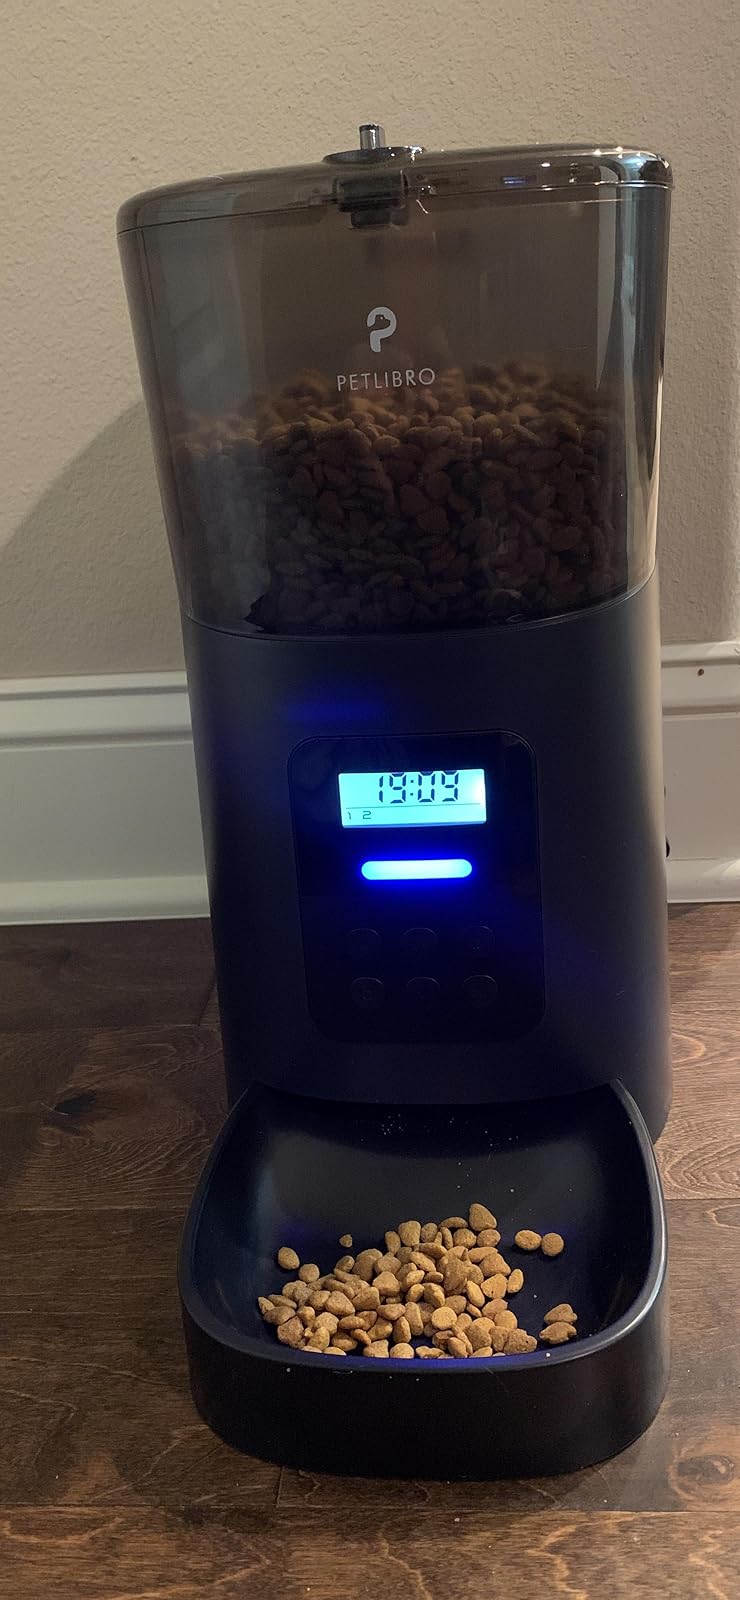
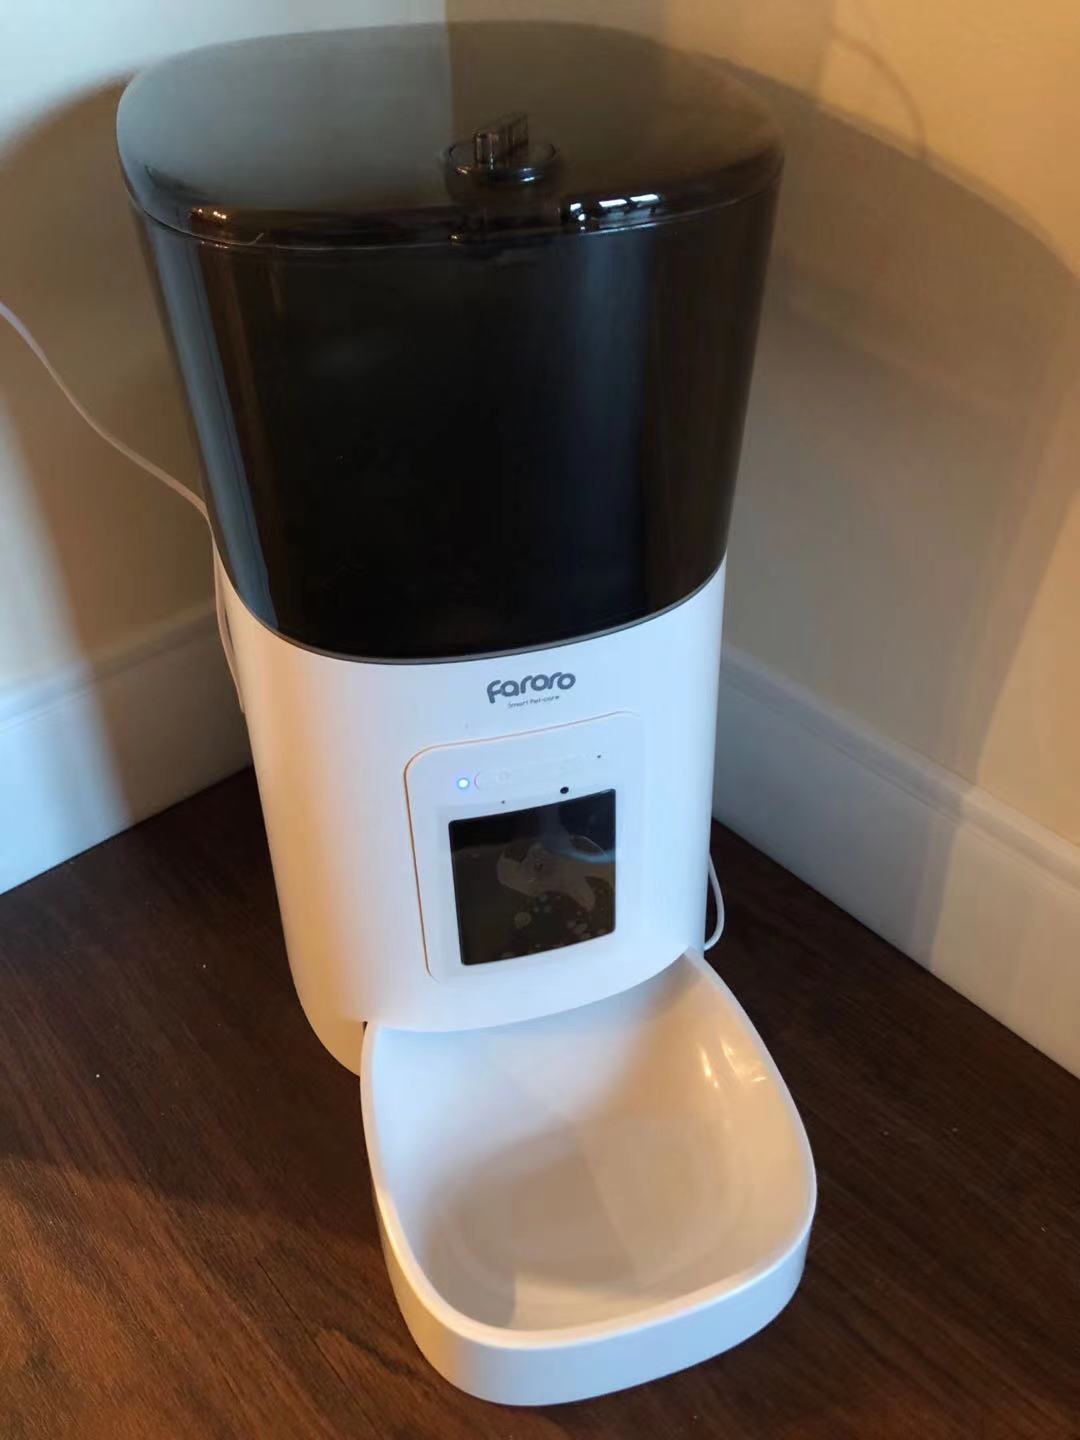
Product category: items_feeder
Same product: no